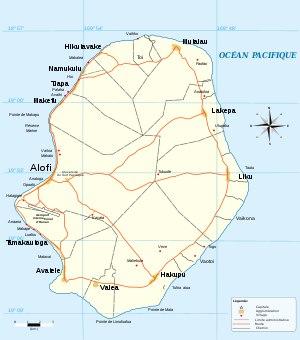
Voici la liste exhaustive des villages de Niue. Il y a 13 villages, dont Alofi, la capitale, qui est découpée en deux circonscriptions.
Niue est un état insulaire situé dans l'océan Pacifique sud, à 2 400 km au nord-est de la Nouvelle-Zélande, au centre d'un triangle formé par les Tonga, les Samoa et les Îles Cook. C'est l'une des plus grandes île coralliennes au monde. Niue est considéré comme un atoll surélevé.
Niue /nju.e/, plus rarement Niué ou Nioué, est un pays insulaire de l’Ouest de l'océan Pacifique sud. Il est situé à 2 400 km au nord-est de la Nouvelle-Zélande, au centre d'un triangle formé par les îles Tonga, Samoa et Cook.